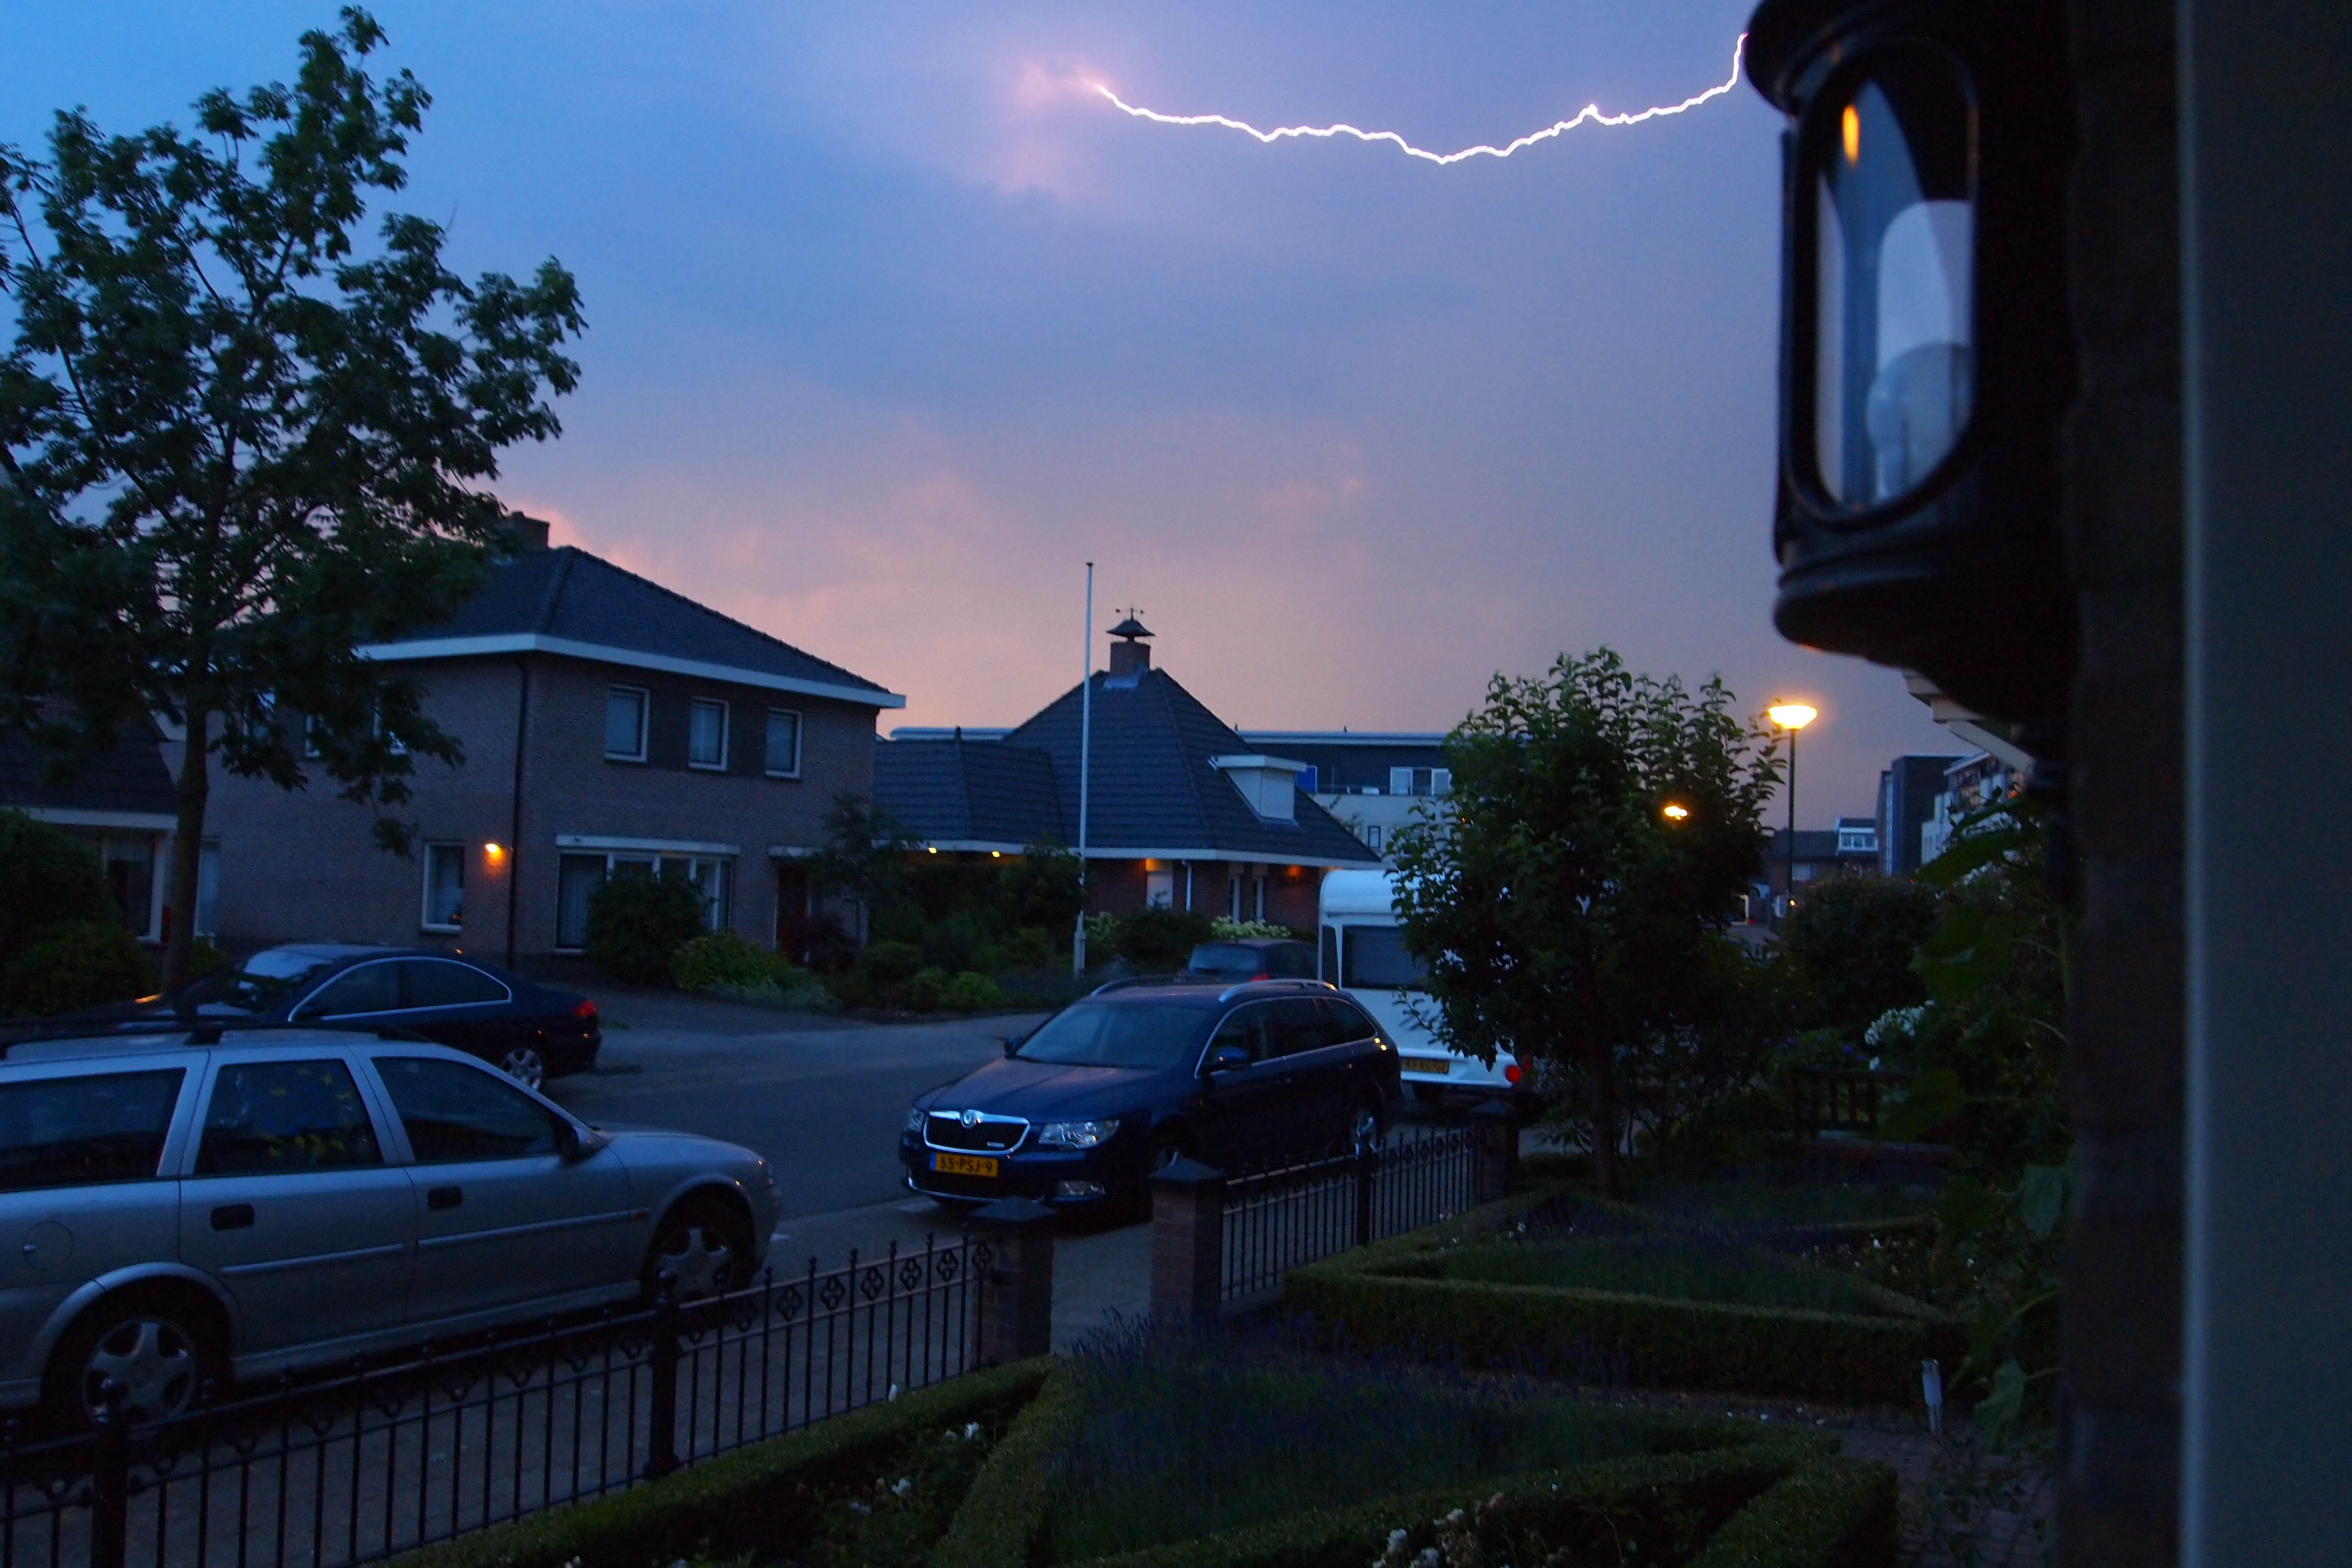
tree, light, sky, street, night, house, morning, dusk, suburb, evening, heaven, storm, darkness, street light, lighting, lightning, clouds, houses, urban area, residential area